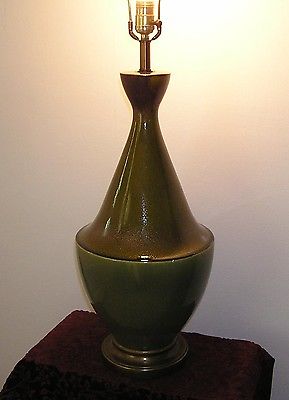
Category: lamp